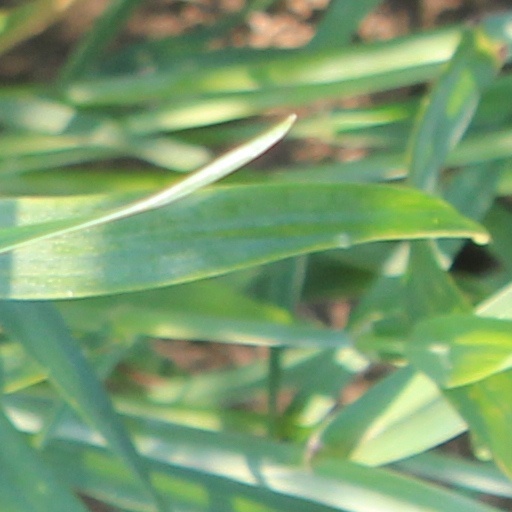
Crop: wheat